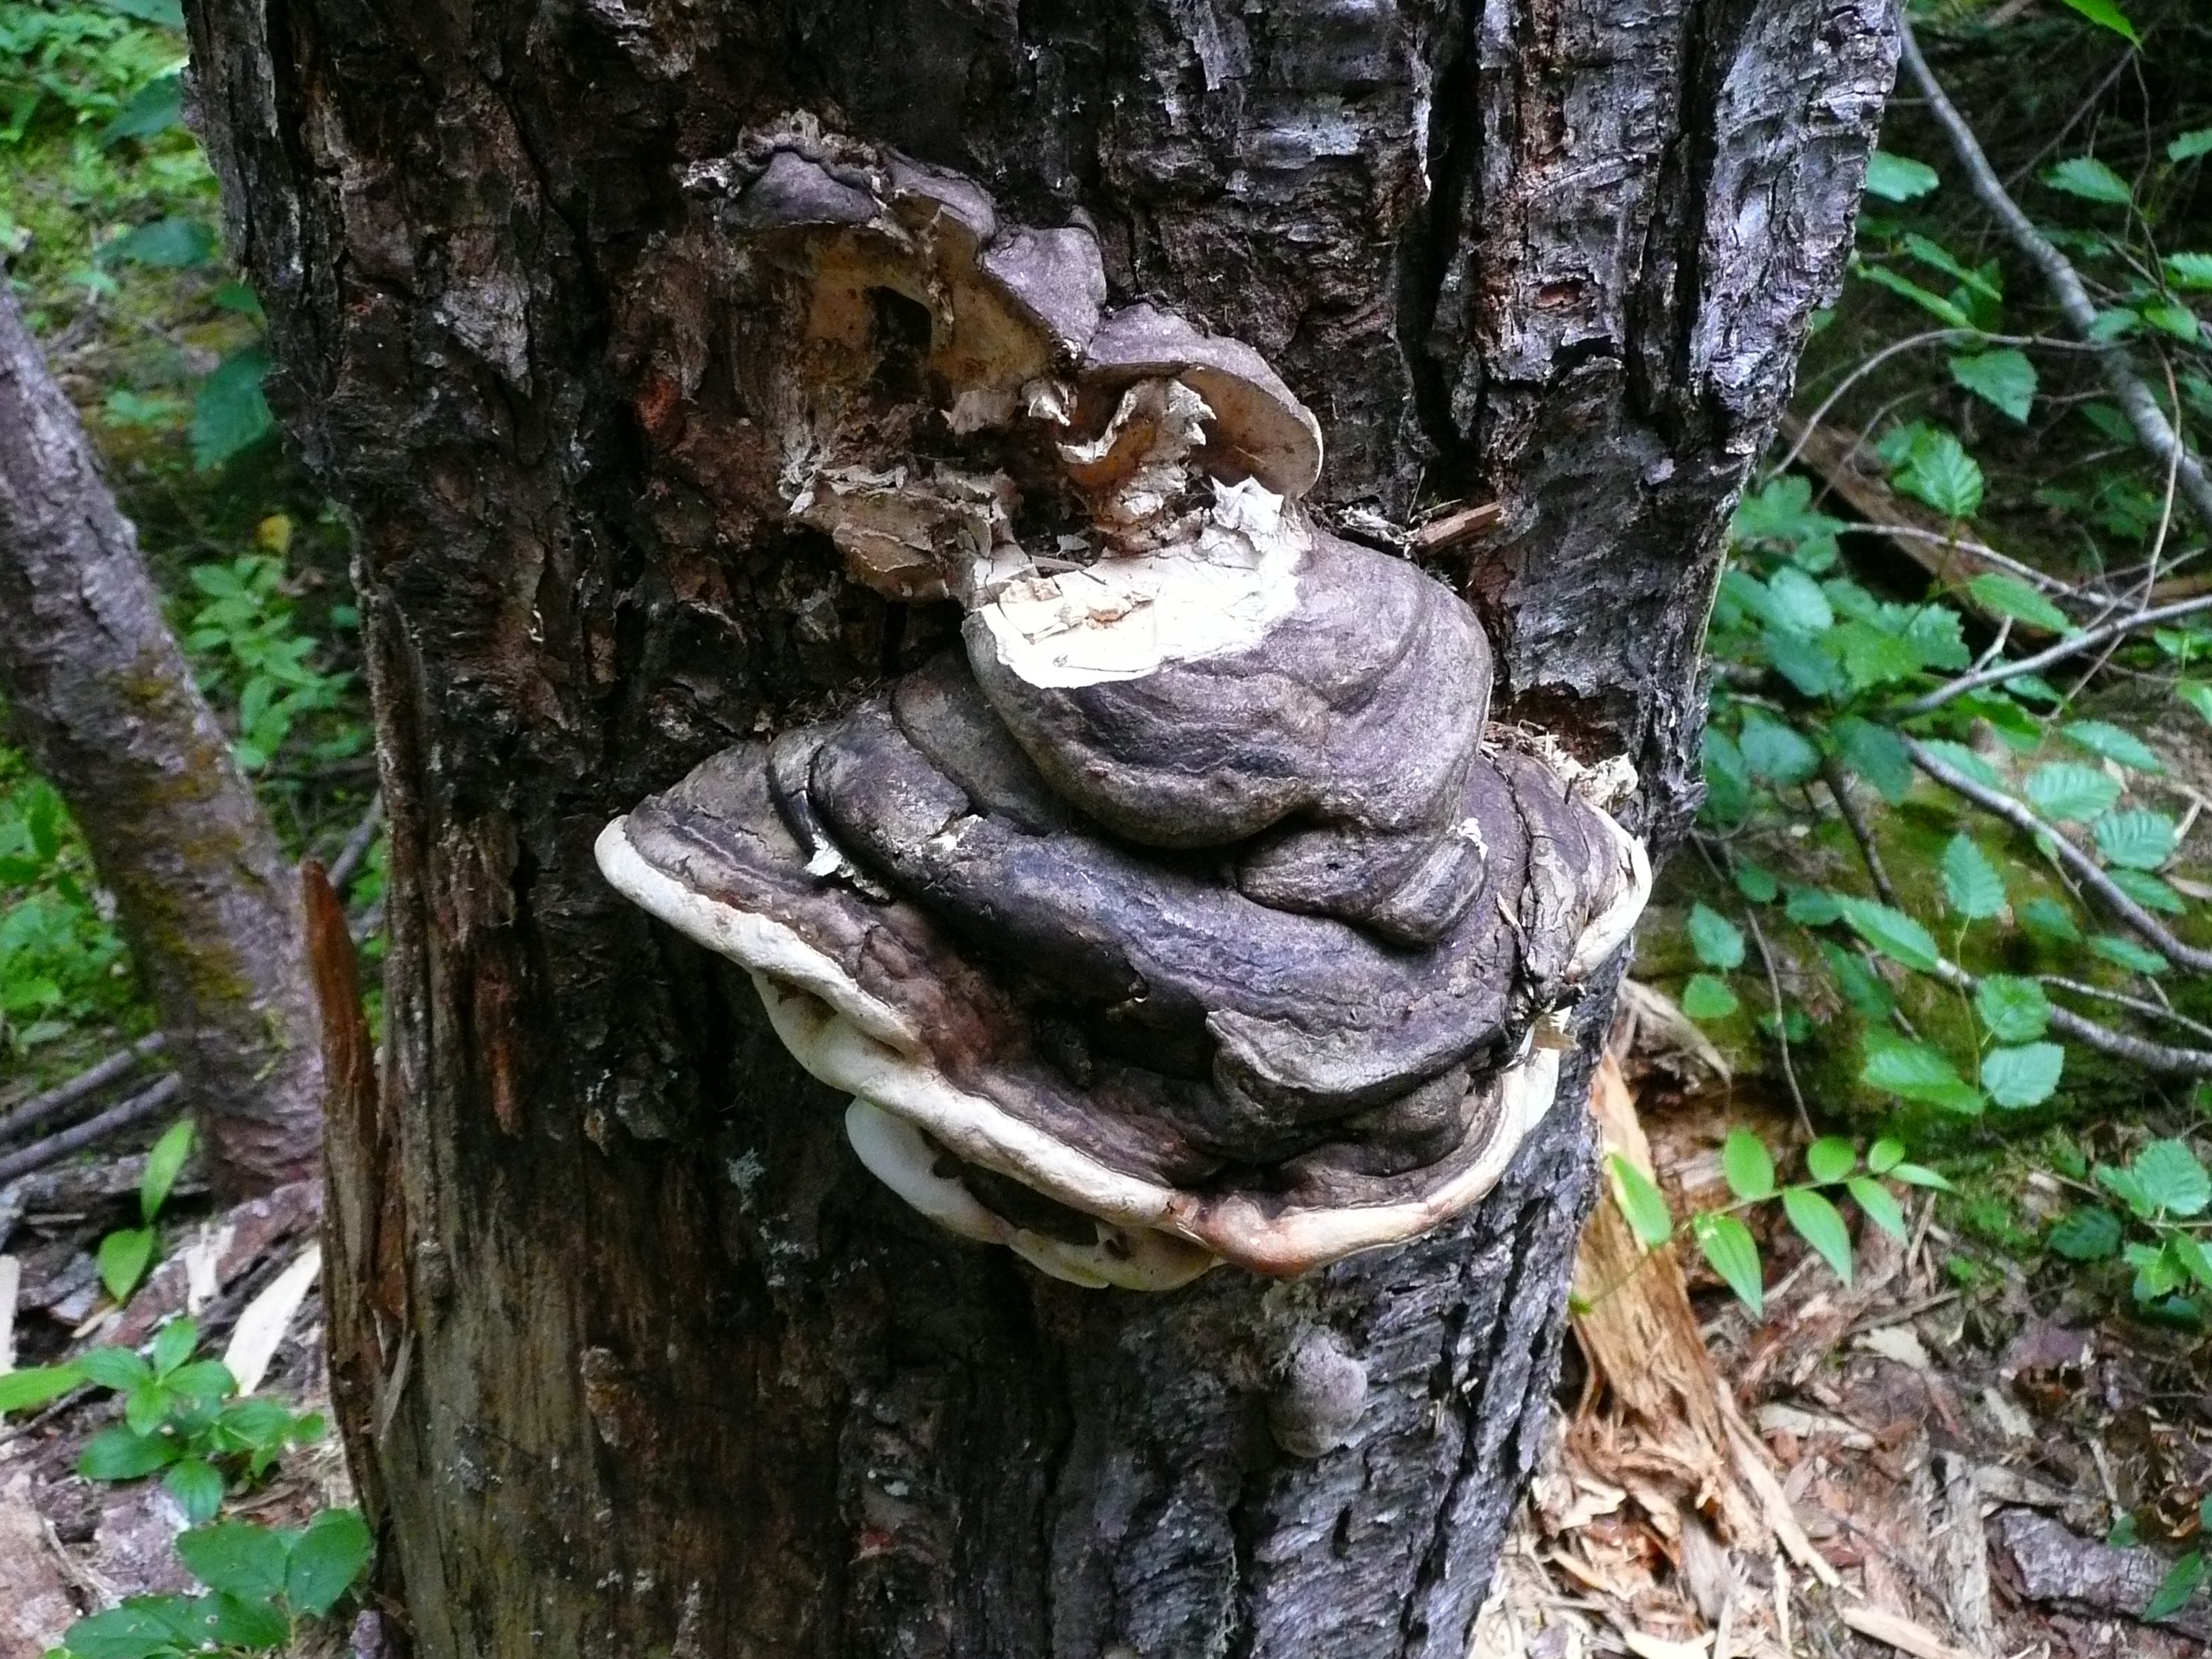
tree, nature, forest, plant, wood, trunk, jungle, mushroom, fungus, fungi, rainforest, woodland, tree stump, habitat, water feature, tree fungus, oyster mushroom, natural environment, woody plant, agaricomycetes, penny bun